Bonanza

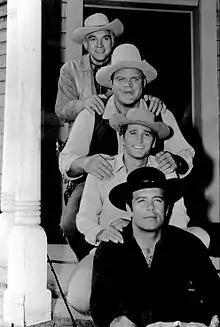
Front to back: Pernell Roberts, Michael Landon, Dan Blocker and Lorne Greene

In the fall of 1972, NBC moved "Bonanza" to Tuesday nights—where reruns from the 1967–1970 period had been broadcast the previous summer under the title "The Ponderosa"—opposite the "All in the Family" spinoff show, "Maude", which was a virtual death sentence for the program. The scheduling change, as well as Dan Blocker's death in May 1972, resulted in plunging ratings for the show. David Canary returned to his former role of Candy (to offset Hoss' absence), and a new character named Griff King (played by Tim Matheson) was added in an attempt to lure younger viewers. Griff, in prison for nearly killing his abusive stepfather, was paroled into Ben's custody and given a job as a ranch hand. Several episodes were built around his character, one that Matheson never had a chance to fully develop before the show was abruptly cancelled in November 1972 (with the final episode airing January 16, 1973). Many fans, as well as both Landon and Greene, felt that the character of Hoss was essential, as he was a nurturing, empathetic soul who rounded out the all-male cast.